Francisco de Orellana

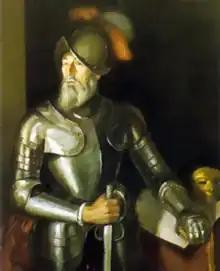
Francisco de Orellana portrait

Born in Trujillo in western Spain (various birth dates, ranging from 1490 to 1511, are still quoted by biographers), Orellana was a close friend and possibly a relative of Francisco Pizarro, the Trujillo-born conquistador of Peru (his cousin, according to some historians). He traveled to the New World (probably in 1527). Orellana served in Nicaragua until joining Pizarro's army in Peru in 1533, where he supported Pizarro in his conflict with Diego de Almagro (1538). After the victory over De Almagro's men, he was appointed governor of La Culata. He re-established the town of Guayaquil, previously founded by Pizarro and repopulated by Sebastián de Belalcázar. During the civil war, he sided with the Pizarros and was Ensign General of a force sent by Francisco Pizarro from Lima to aid Hernando Pizarro. He was granted land at Puerto Viejo, on the coast of Ecuador.